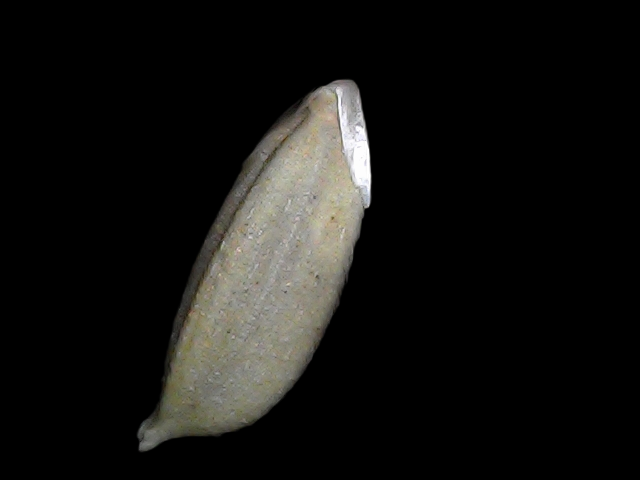
Rice variety: Bd34